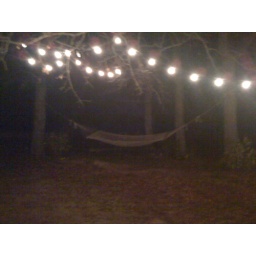
The hammock outside my house lit up by lights in the tree at nights